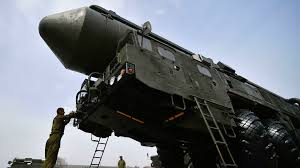
Label: Air Defense